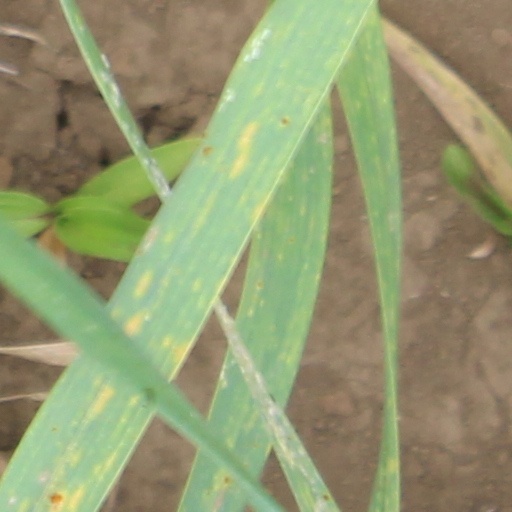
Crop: wheat